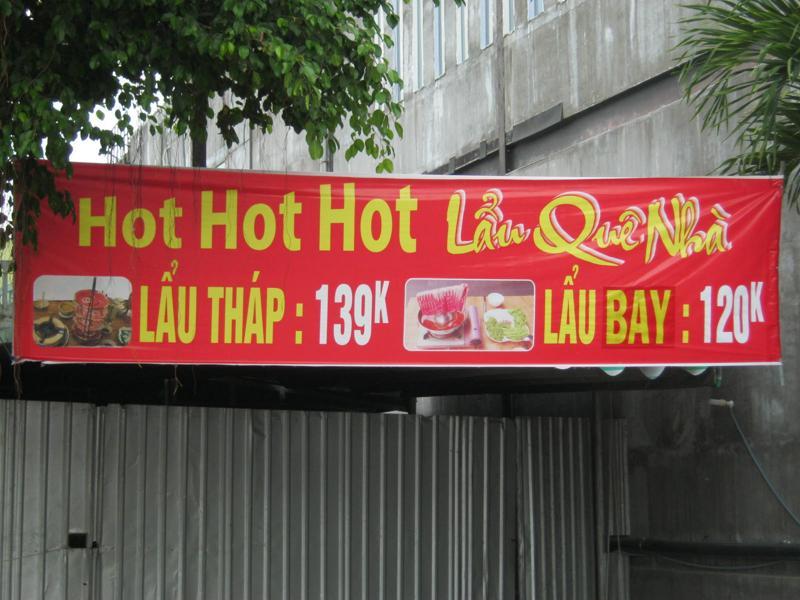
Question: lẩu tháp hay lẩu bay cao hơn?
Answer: lẩu tháp cao hơn